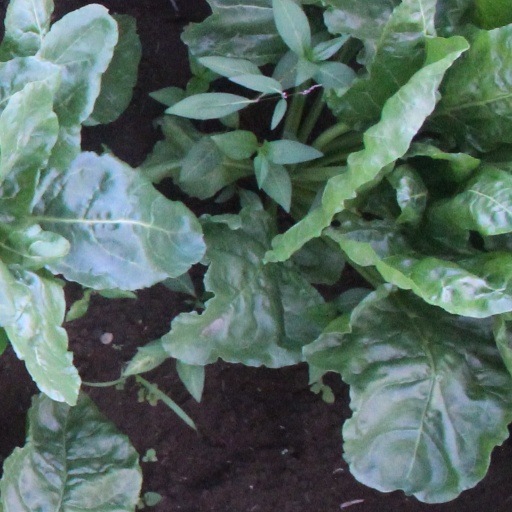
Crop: sugar beet